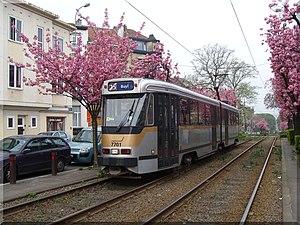
Tram urbain a double articulation,line 25,aret Meiser
La ligne 25 du tramway de Bruxelles est une ligne de tramway créée le 16 avril 2007, dans le cadre de la quatrième étape de la restructuration du réseau de la STIB, qui relie, aujourd'hui, Boondael Gare à Ixelles à Rogier via Montgomery, en empruntant l'axe de grande ceinture, avec un passage souterrain entre Pétillon et Meiser.